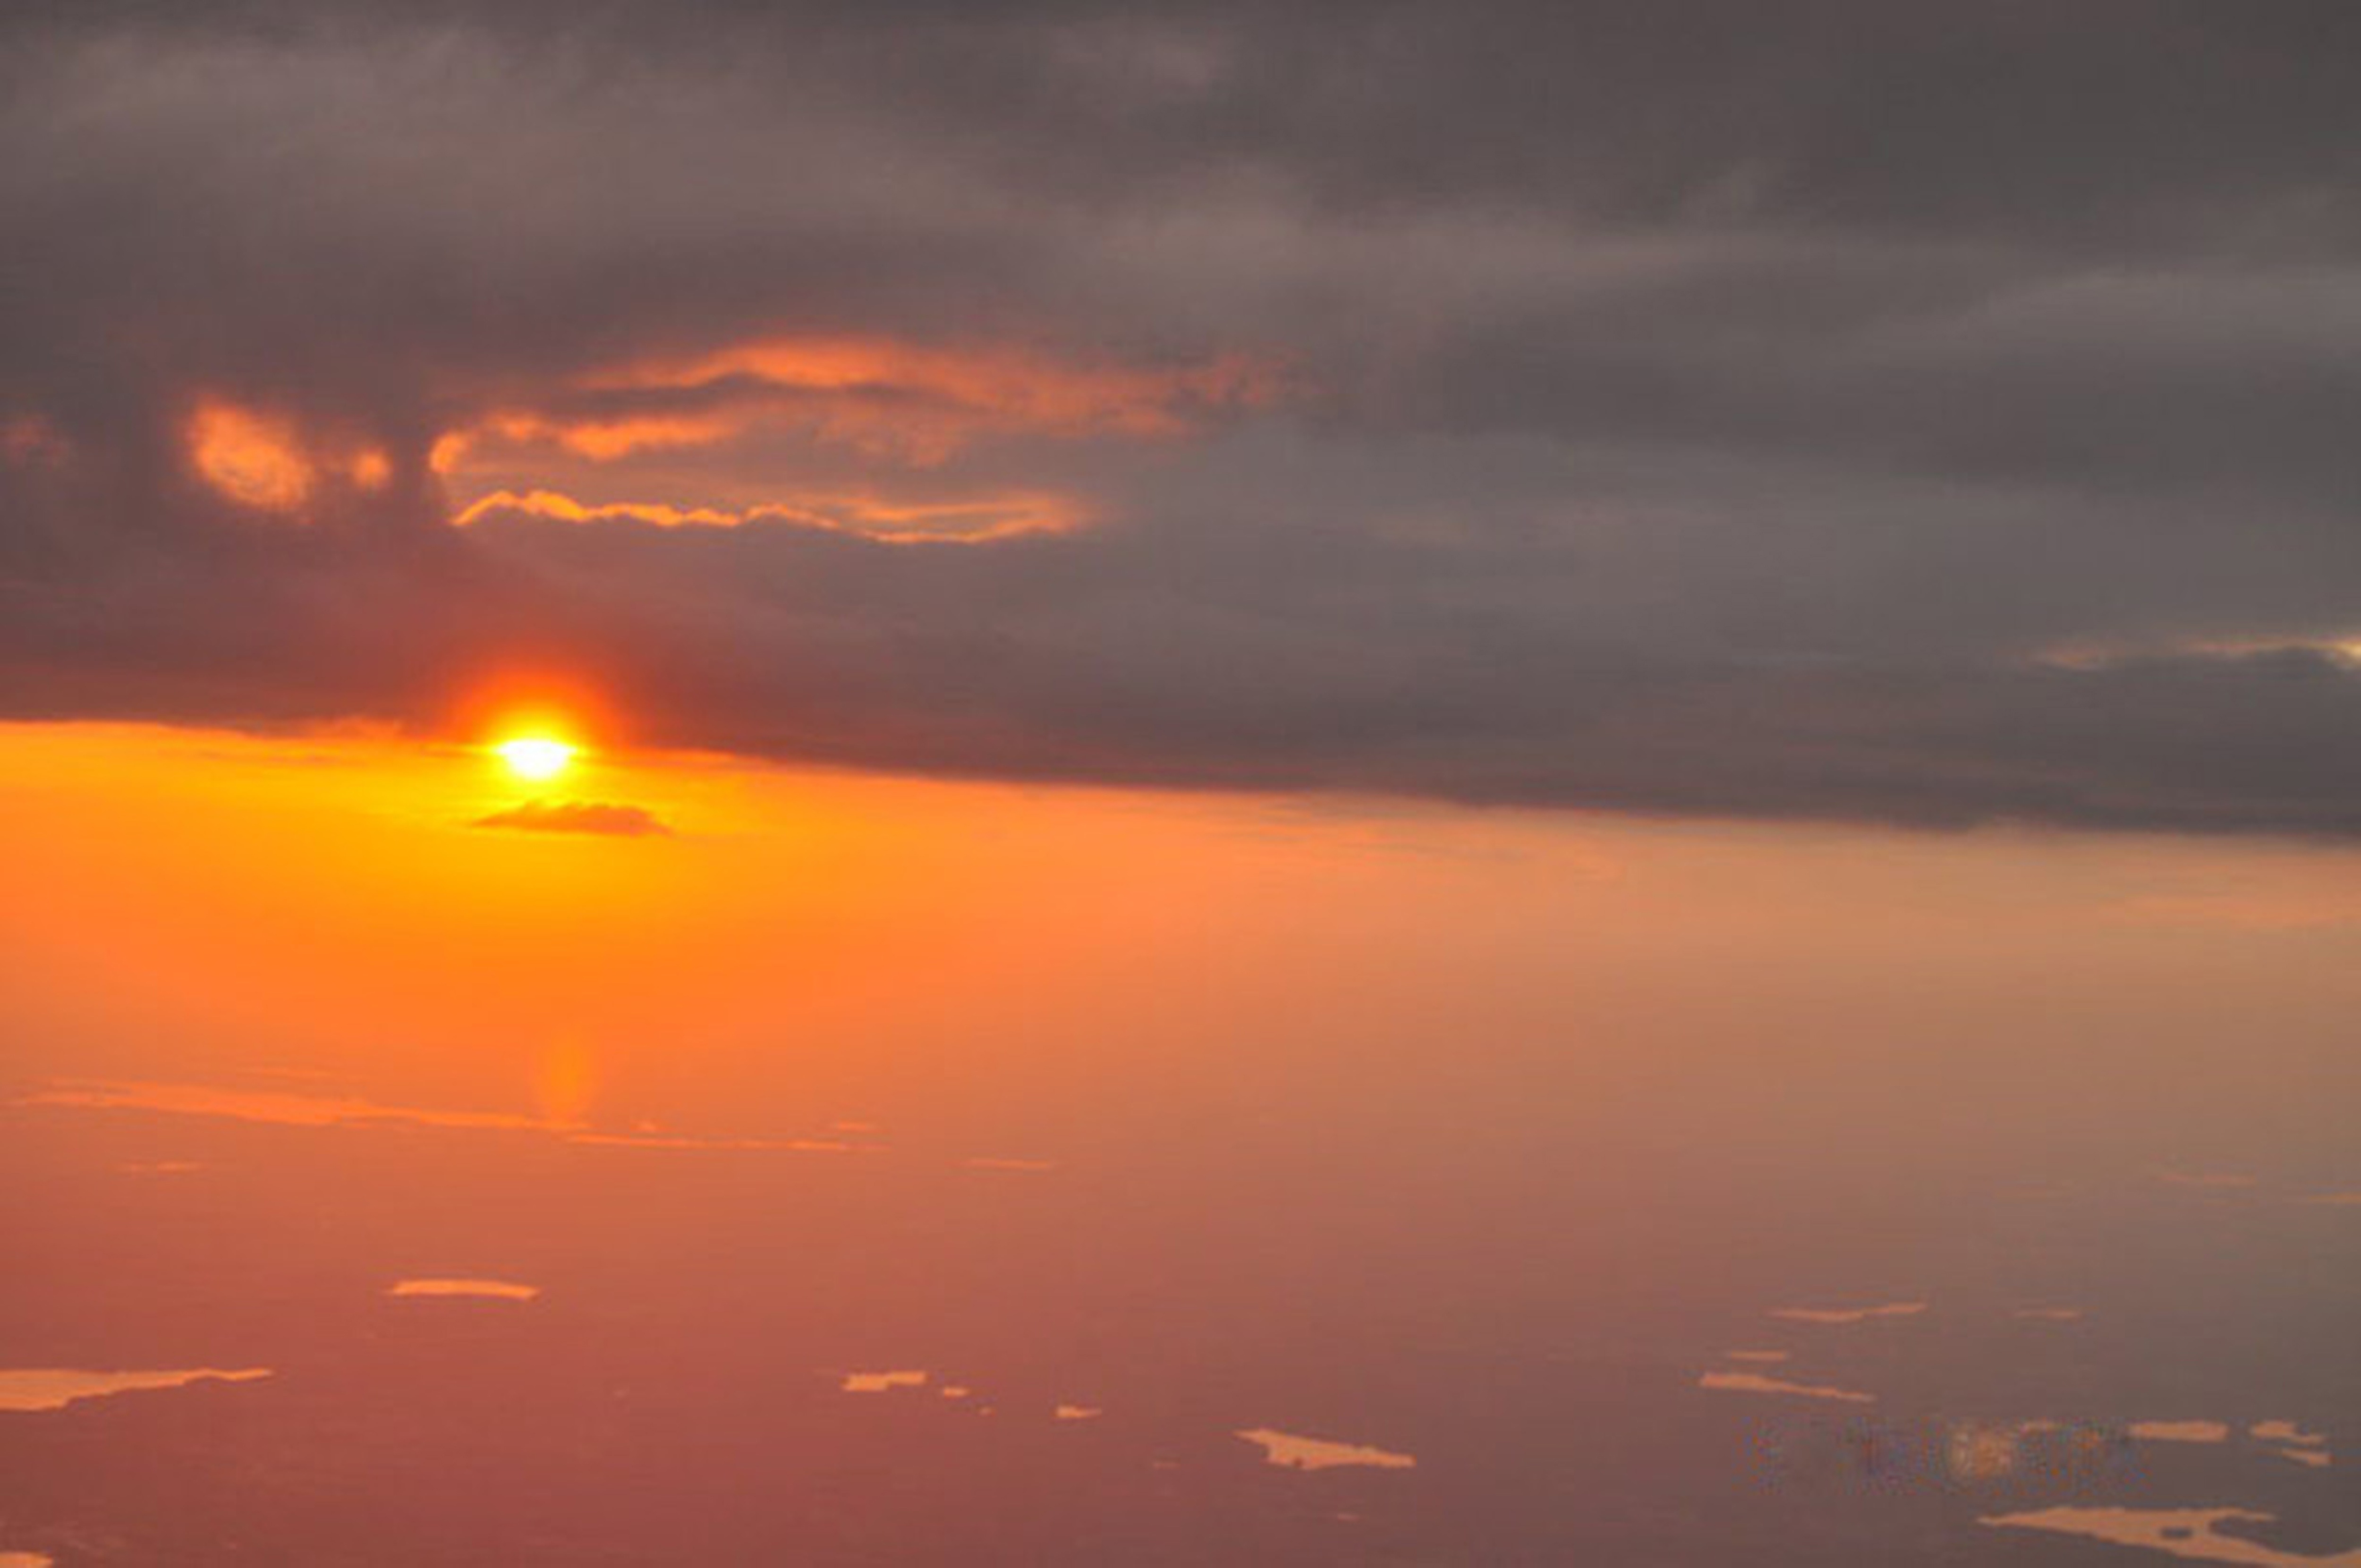
sea, horizon, cloud, sky, sun, sunrise, sunset, sunlight, morning, dawn, atmosphere, dusk, evening, afterglow, atmospheric phenomenon, red sky at morning